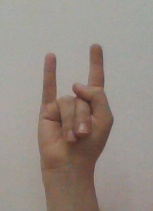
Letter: la